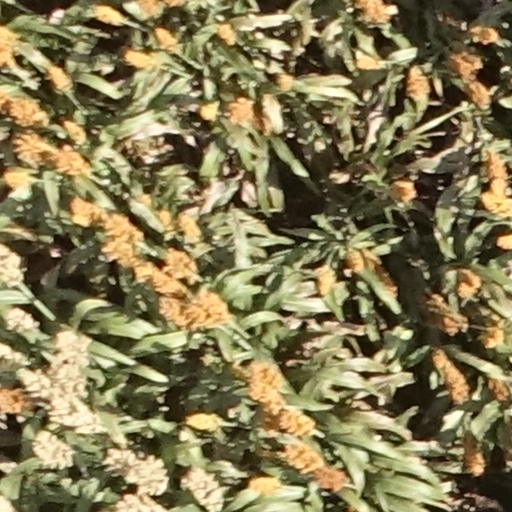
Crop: sorghum